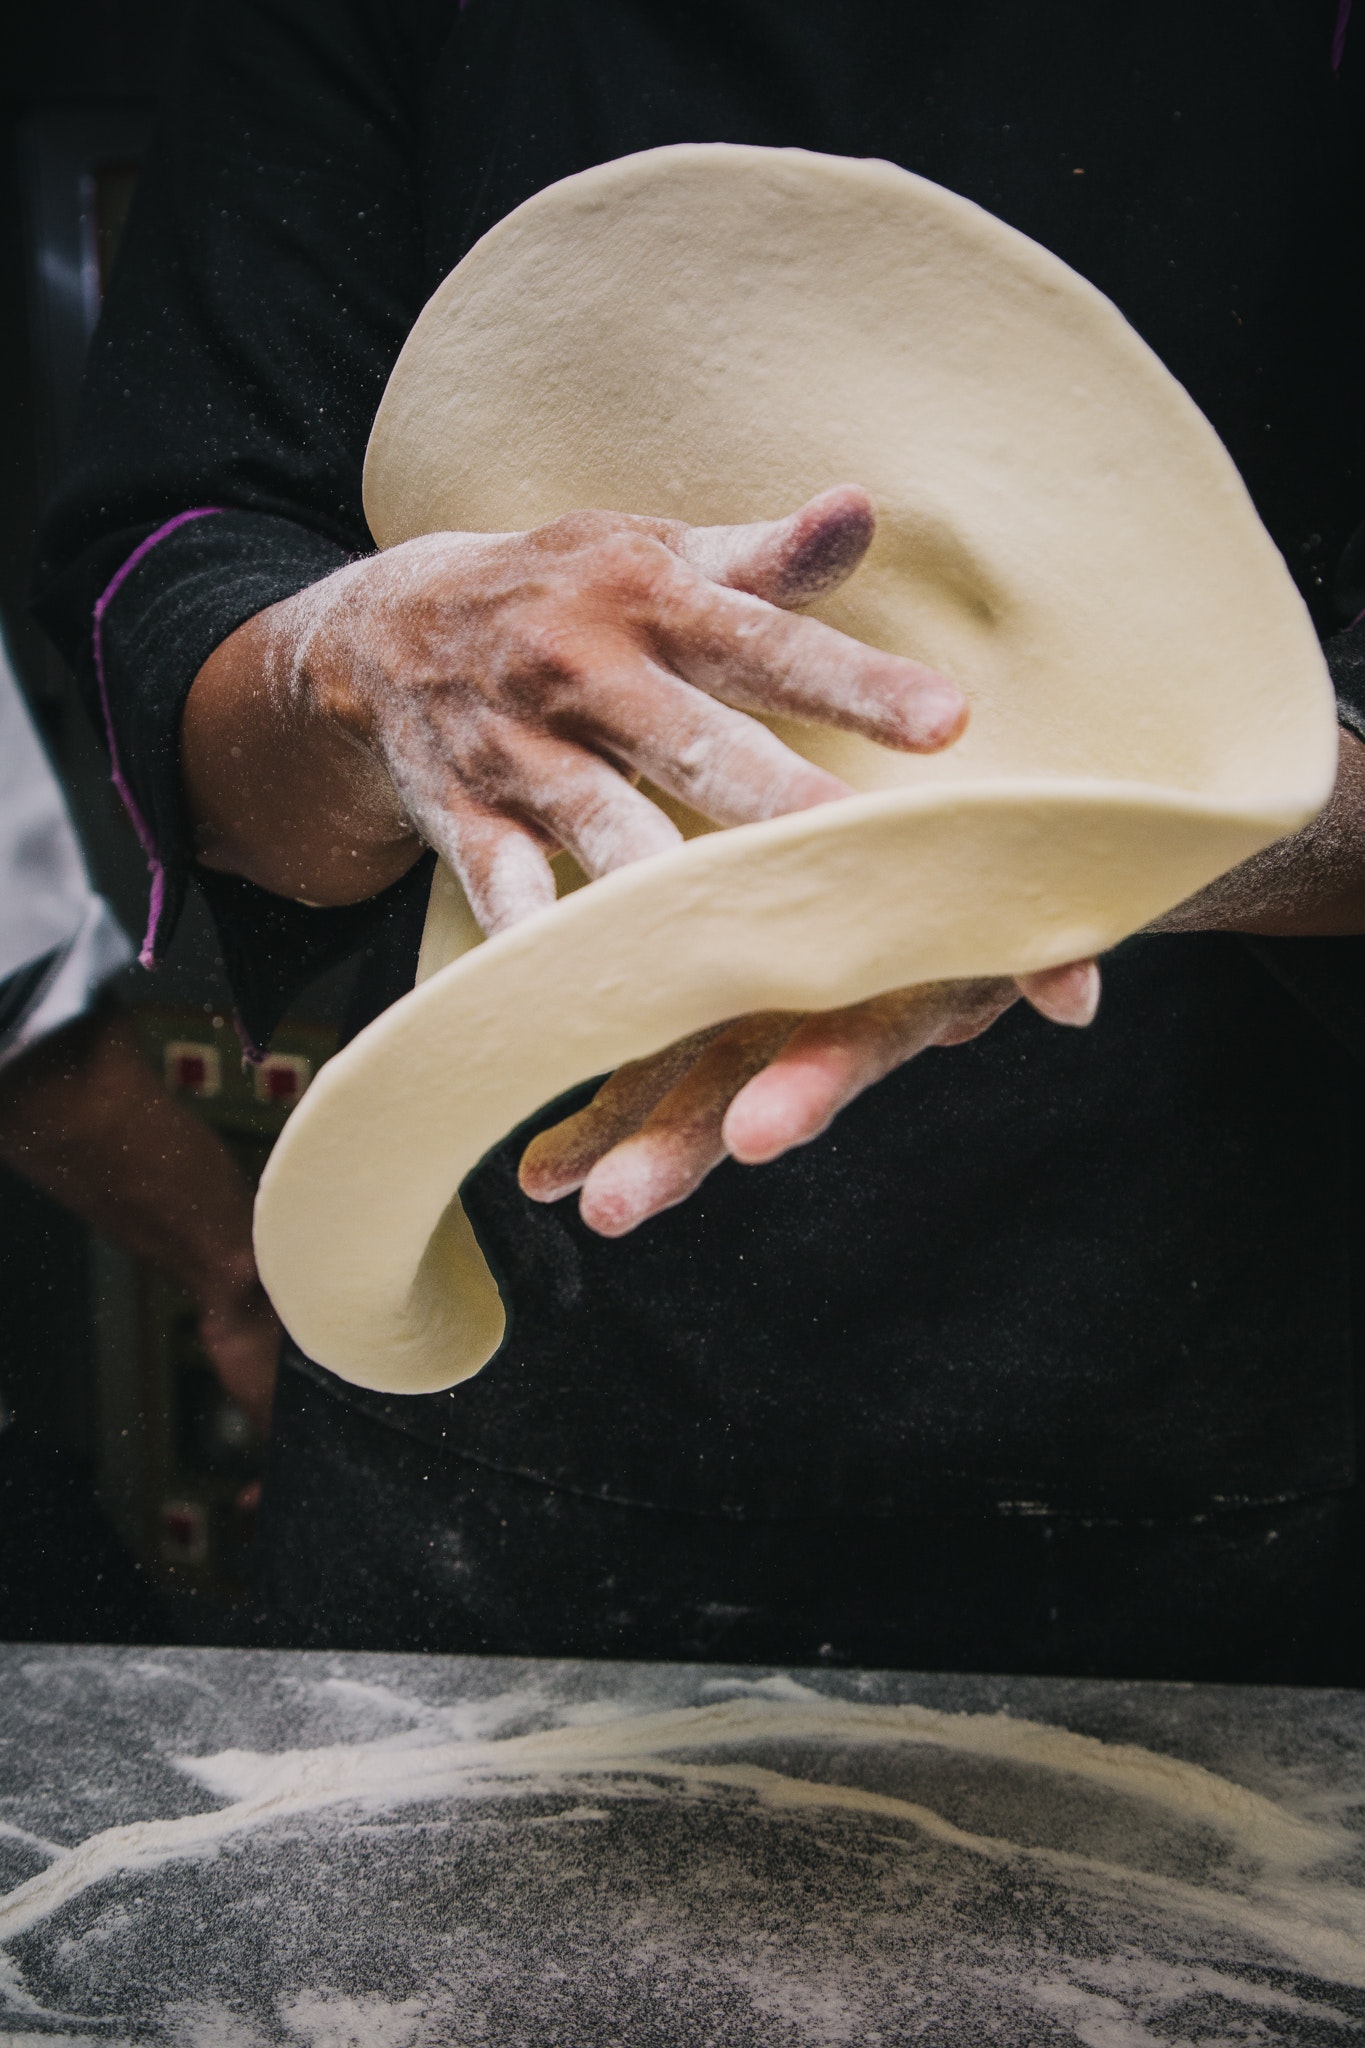
hand, finger, nail, dough, gesture